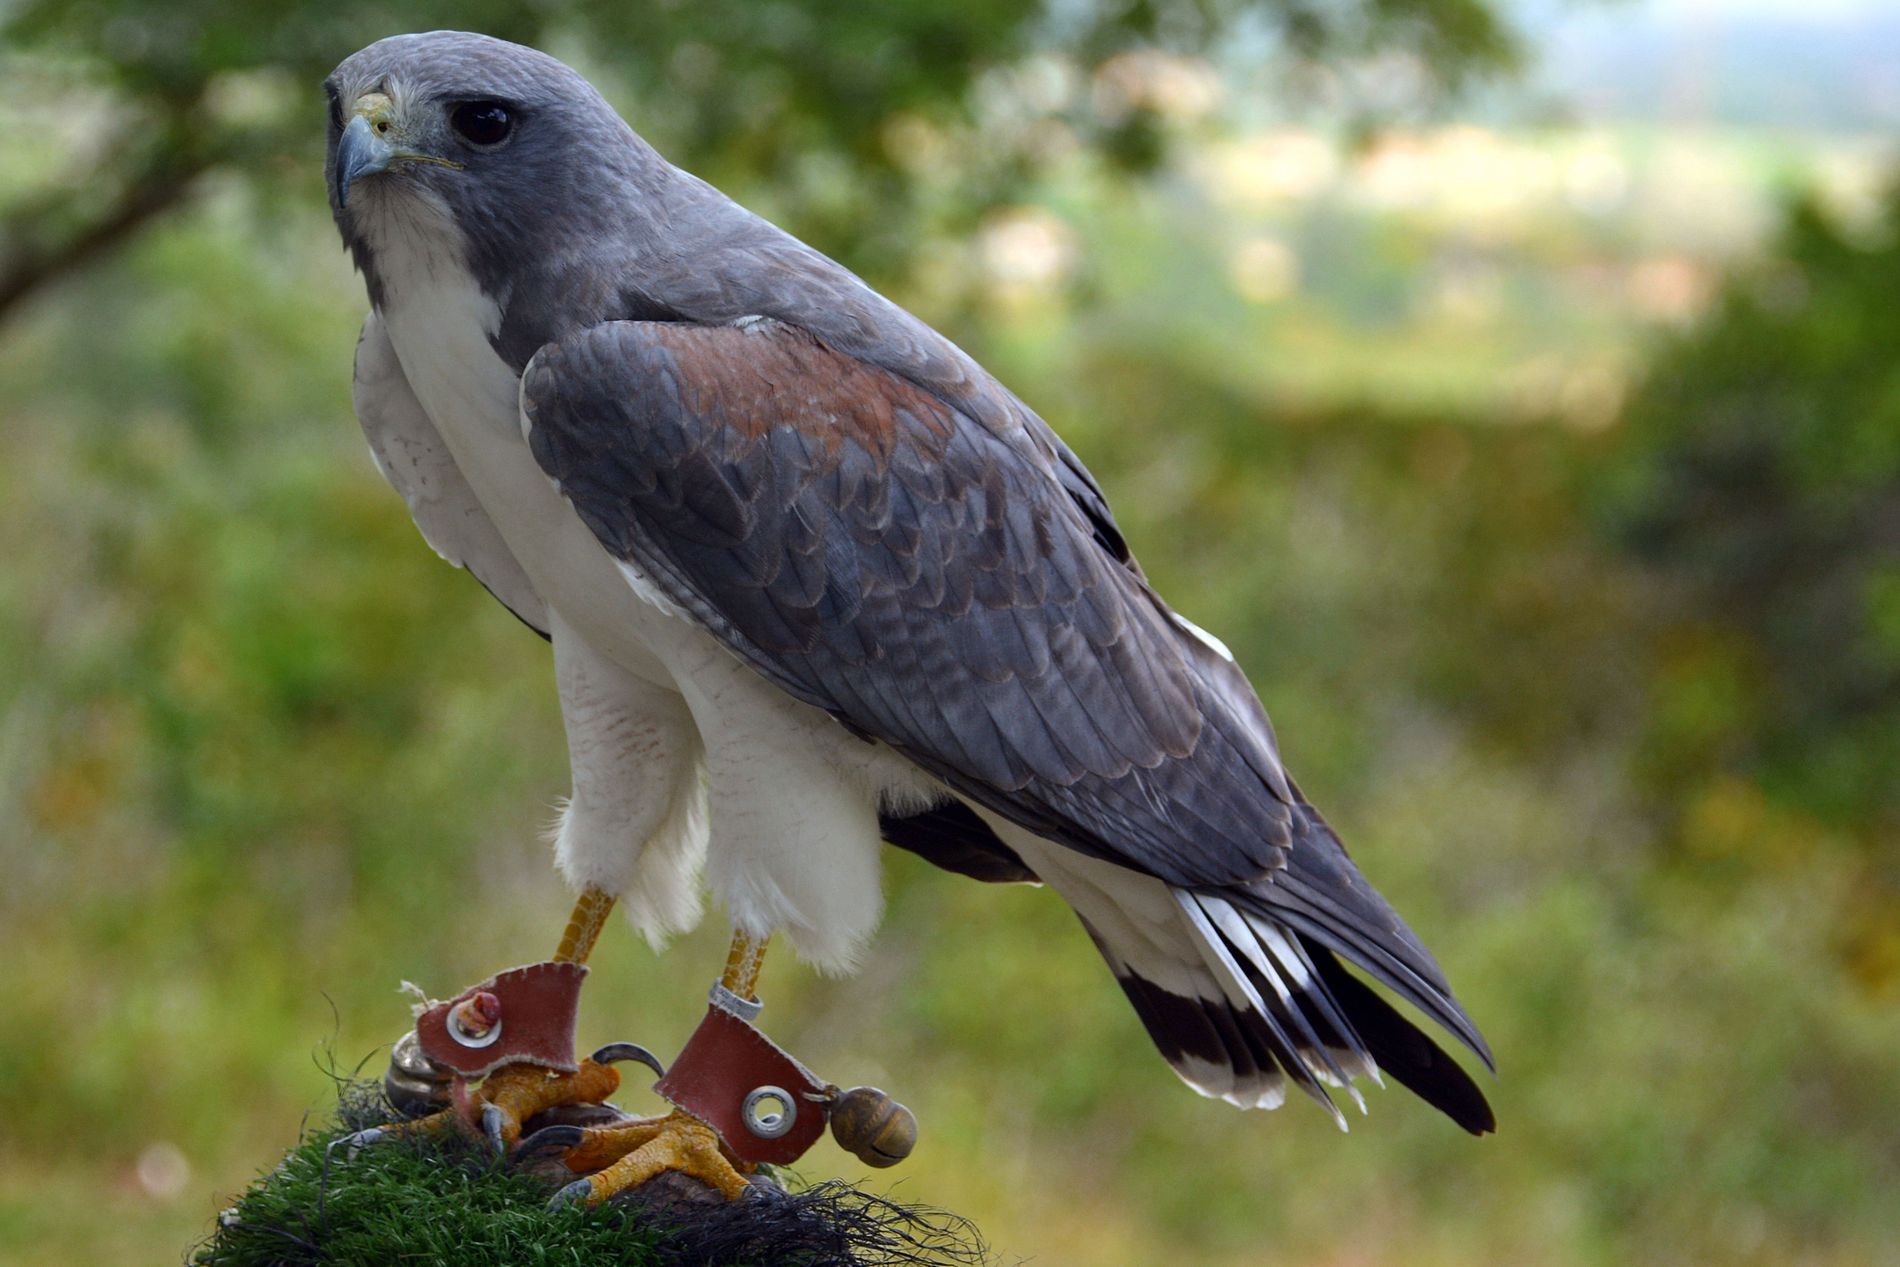
A Hawk with Bells
The photo shows a white-tailed hawk standing on a grassy surface. The bird has small bells around its legs, known as hawk bell. The background is blurred, showing green trees and plants.
Eye level shot, The photo shows a white-tailed hawk. The lighting is natural and bright, casting a glow on the bird’s body and highlighting its feathers. The colors are natural, with gray on the bird’s body and white on its chest, contrasting with the green trees in the background. The overall atmosphere is calm and contemplative, showcasing the beauty of hawks in nature.
Labels: Animal, Bird, Buzzard, Hawk, Accipiter, Beak, Kite Bird, Vulture, Hawk bell, Grass, Blurry Background, Falconry Bells